Hydrostone

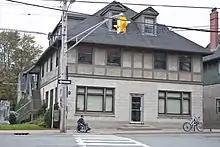
Most of the buildings in Hydrostone were built to minimize the dangers of fires, a consequence of the Halifax Explosion.

Hydrostone was a concrete block that was finished with crushed rock (granite, in this case) to approximate the appearance of cut-stone construction. The concrete blocks and their faces were amalgamated through a hydraulic pressing process, patented by a Chicago firm. Manufacture of the blocks was done in a plant located in Eastern Passage and the finished stones were hauled across Halifax Harbour by barge.